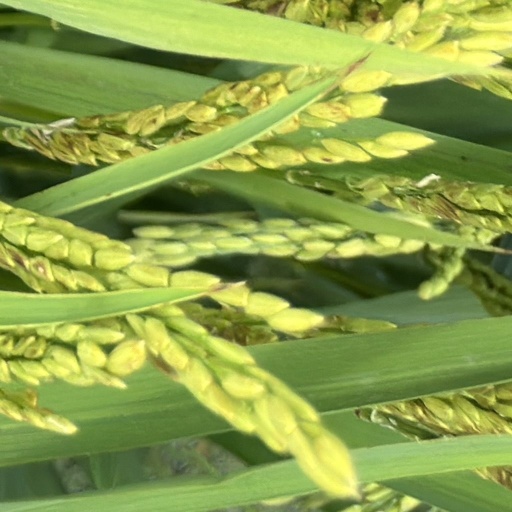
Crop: rice